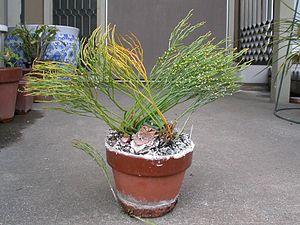
Psilotum nudum est une espèce appartenant à la division des Psilophyta. Il s'agit de la seule plante vasculaire ne présentant visiblement ni feuilles, ni fleurs, ni racines.